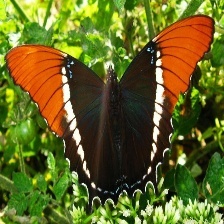
Species: BROWN SIPROETA